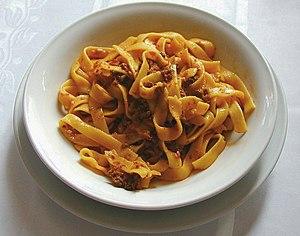
Les fettuccine sont une variété de pâtes longues d'origine italienne, similaires aux tagliatelles. C'est une recette populaire en Italie, et particulièrement à Rome.
La sauce bolognaise est une sauce de la région de Bologne. Elle se cuisine essentiellement à base de coulis de tomate, d'oignon et de viande de bœuf. Elle est internationalement connue comme accompagnement des spaghettis, ce qui ne correspond cependant pas à la tradition de la région bolonaise, où elle est surtout utilisée pour garnir les tagliatelles, les lasagnes, ou encore la polenta.